Lace monitor

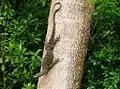
On a tree, Cooktown, Queensland

Despite its large size and mass, the lace monitor is an adept climber. One was recorded climbing a brick wall to seek shelter in a thunderstorm. Young lace monitors are even more arboreal than adults. They often spend most of their adult lives in the same area; one individual was recorded living in the same tree for years.